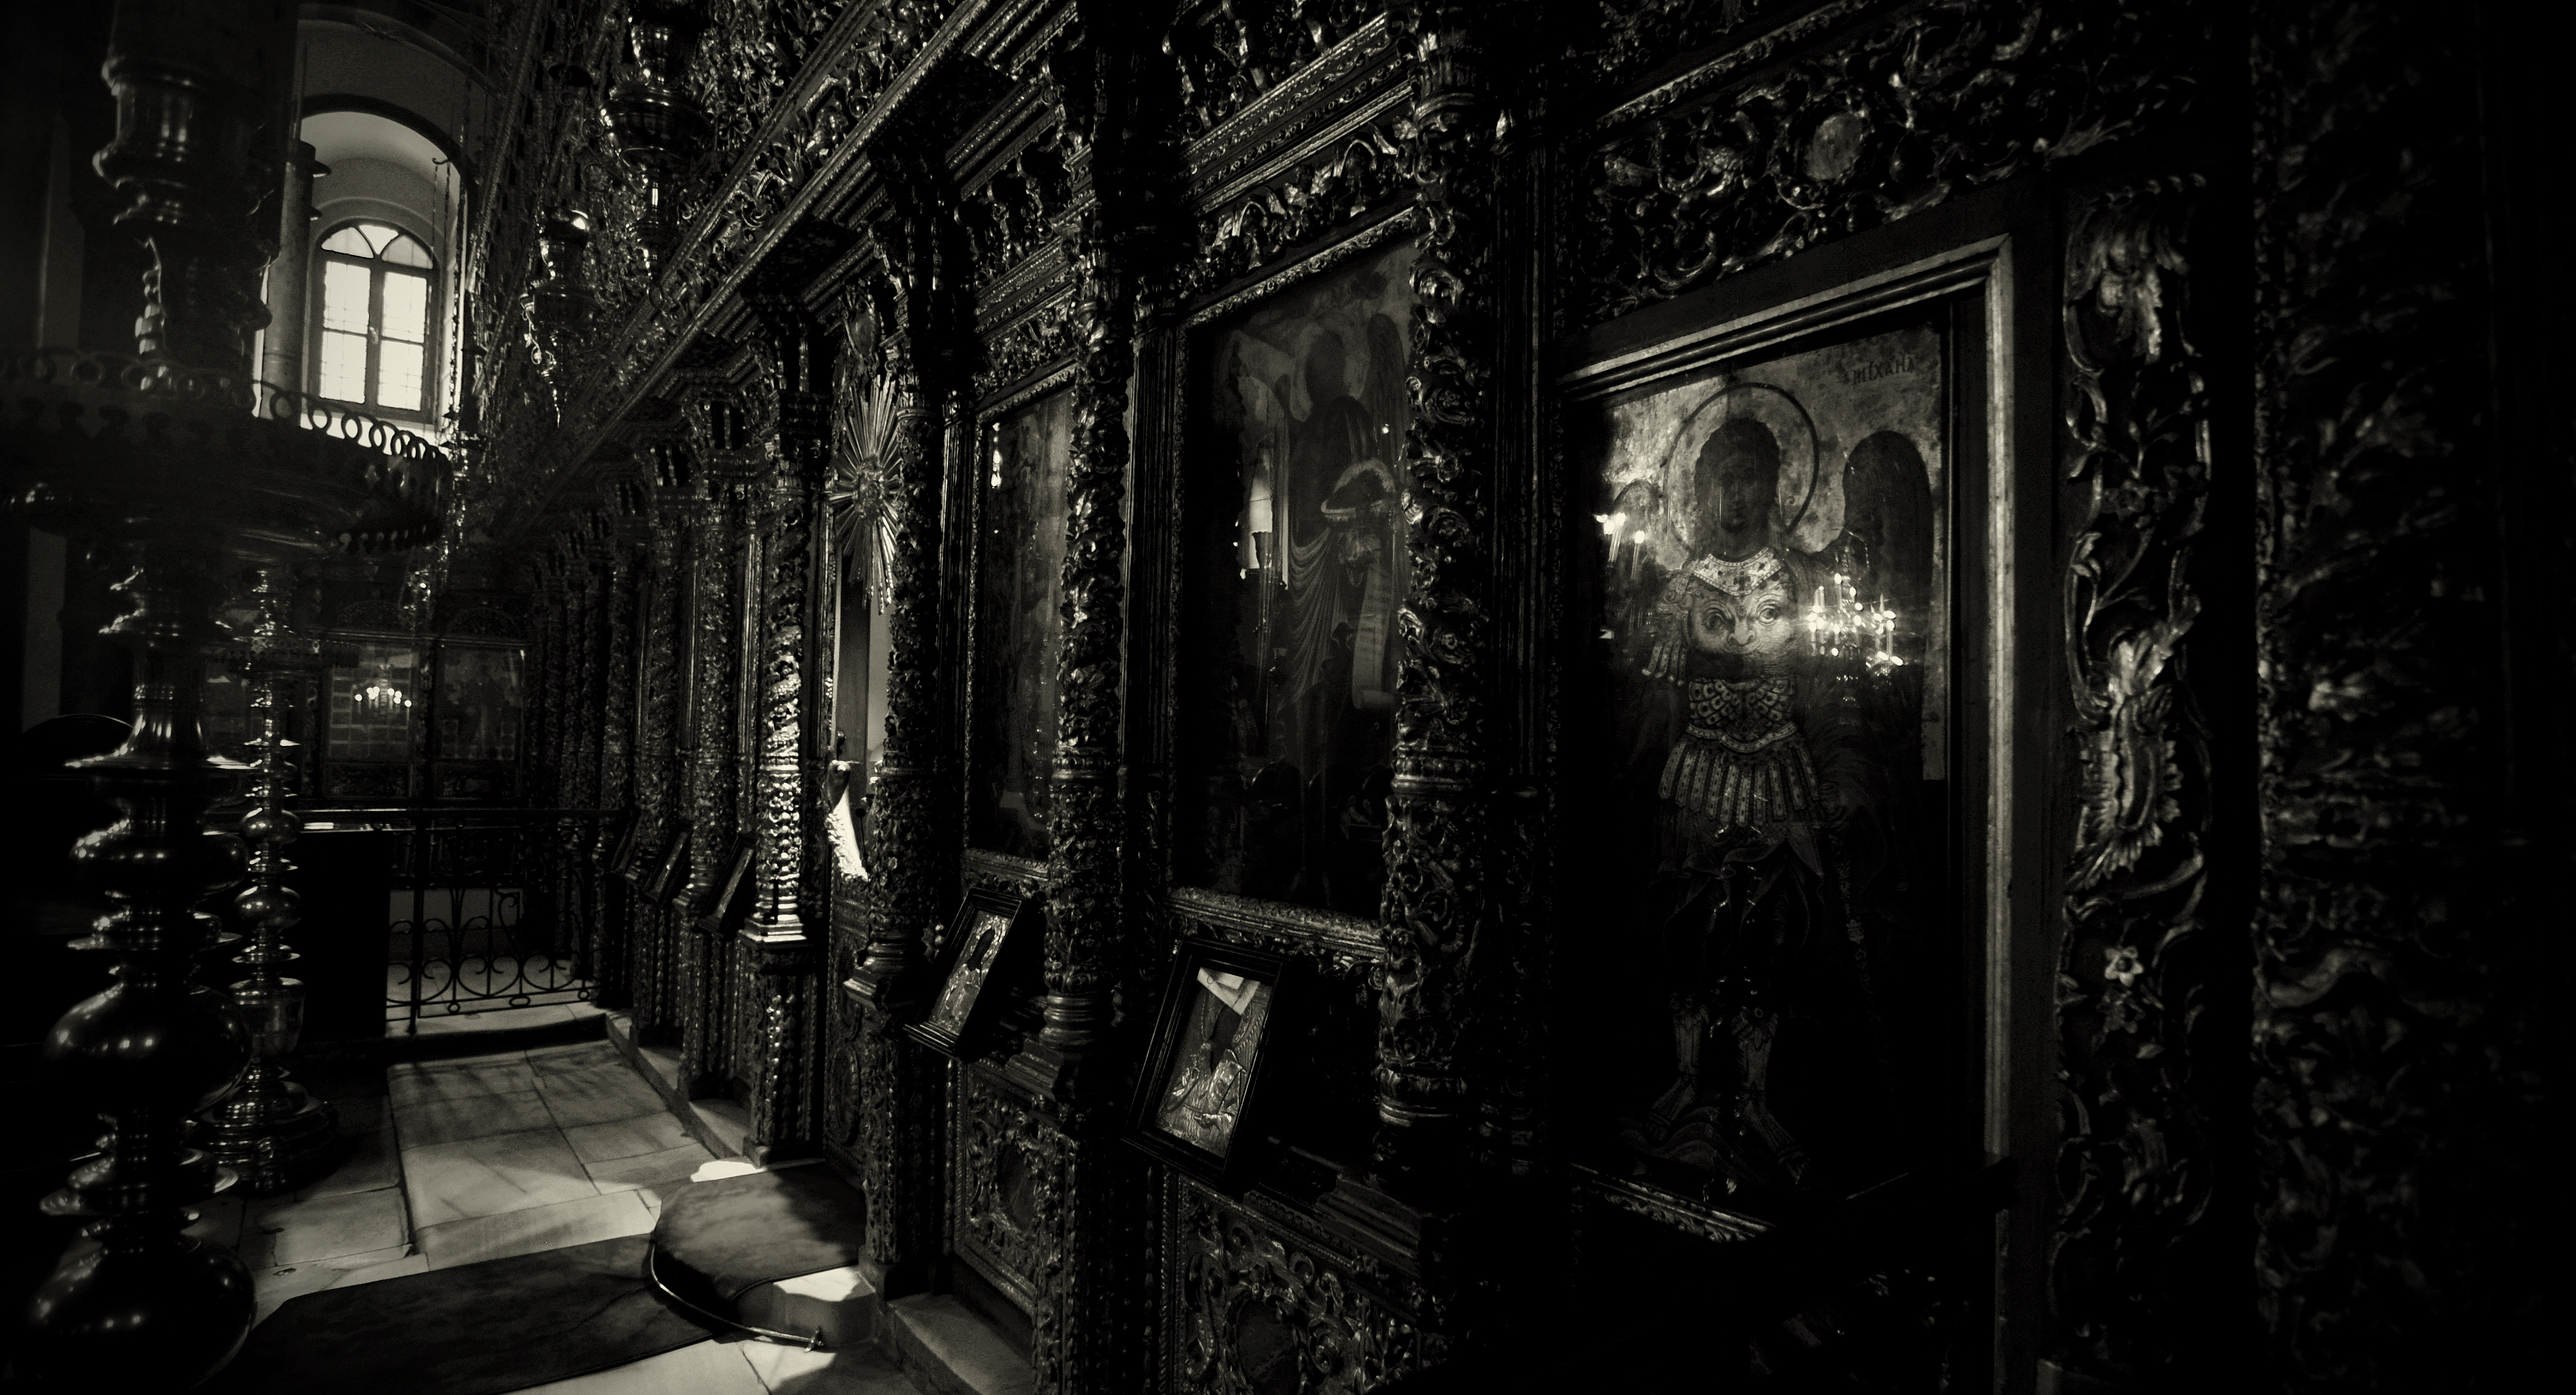
light, black and white, architecture, night, interior, alley, europe, decoration, greek, darkness, church, cathedral, black, monochrome, lighting, painting, angel, art, iconography, turkey, symmetry, istanbul, history, orthodox, icon, baroque, icons, orthodoxy, lumina, icoana, iconostas, iconostasis, byzantium, constantinople, constantinopolitan, easternromanempire, rococo, eik n, archangelmichael, greekorthodoxchurch, patriarchate, fener, phanar, ecumenical, easternorthodoxchurch, latebaroque, patriarcat cum niquedeconstantinople, patriarhiaecumenic deconstantinopol, konstantinopolisek menikpatrikhanesi, monochrome photography